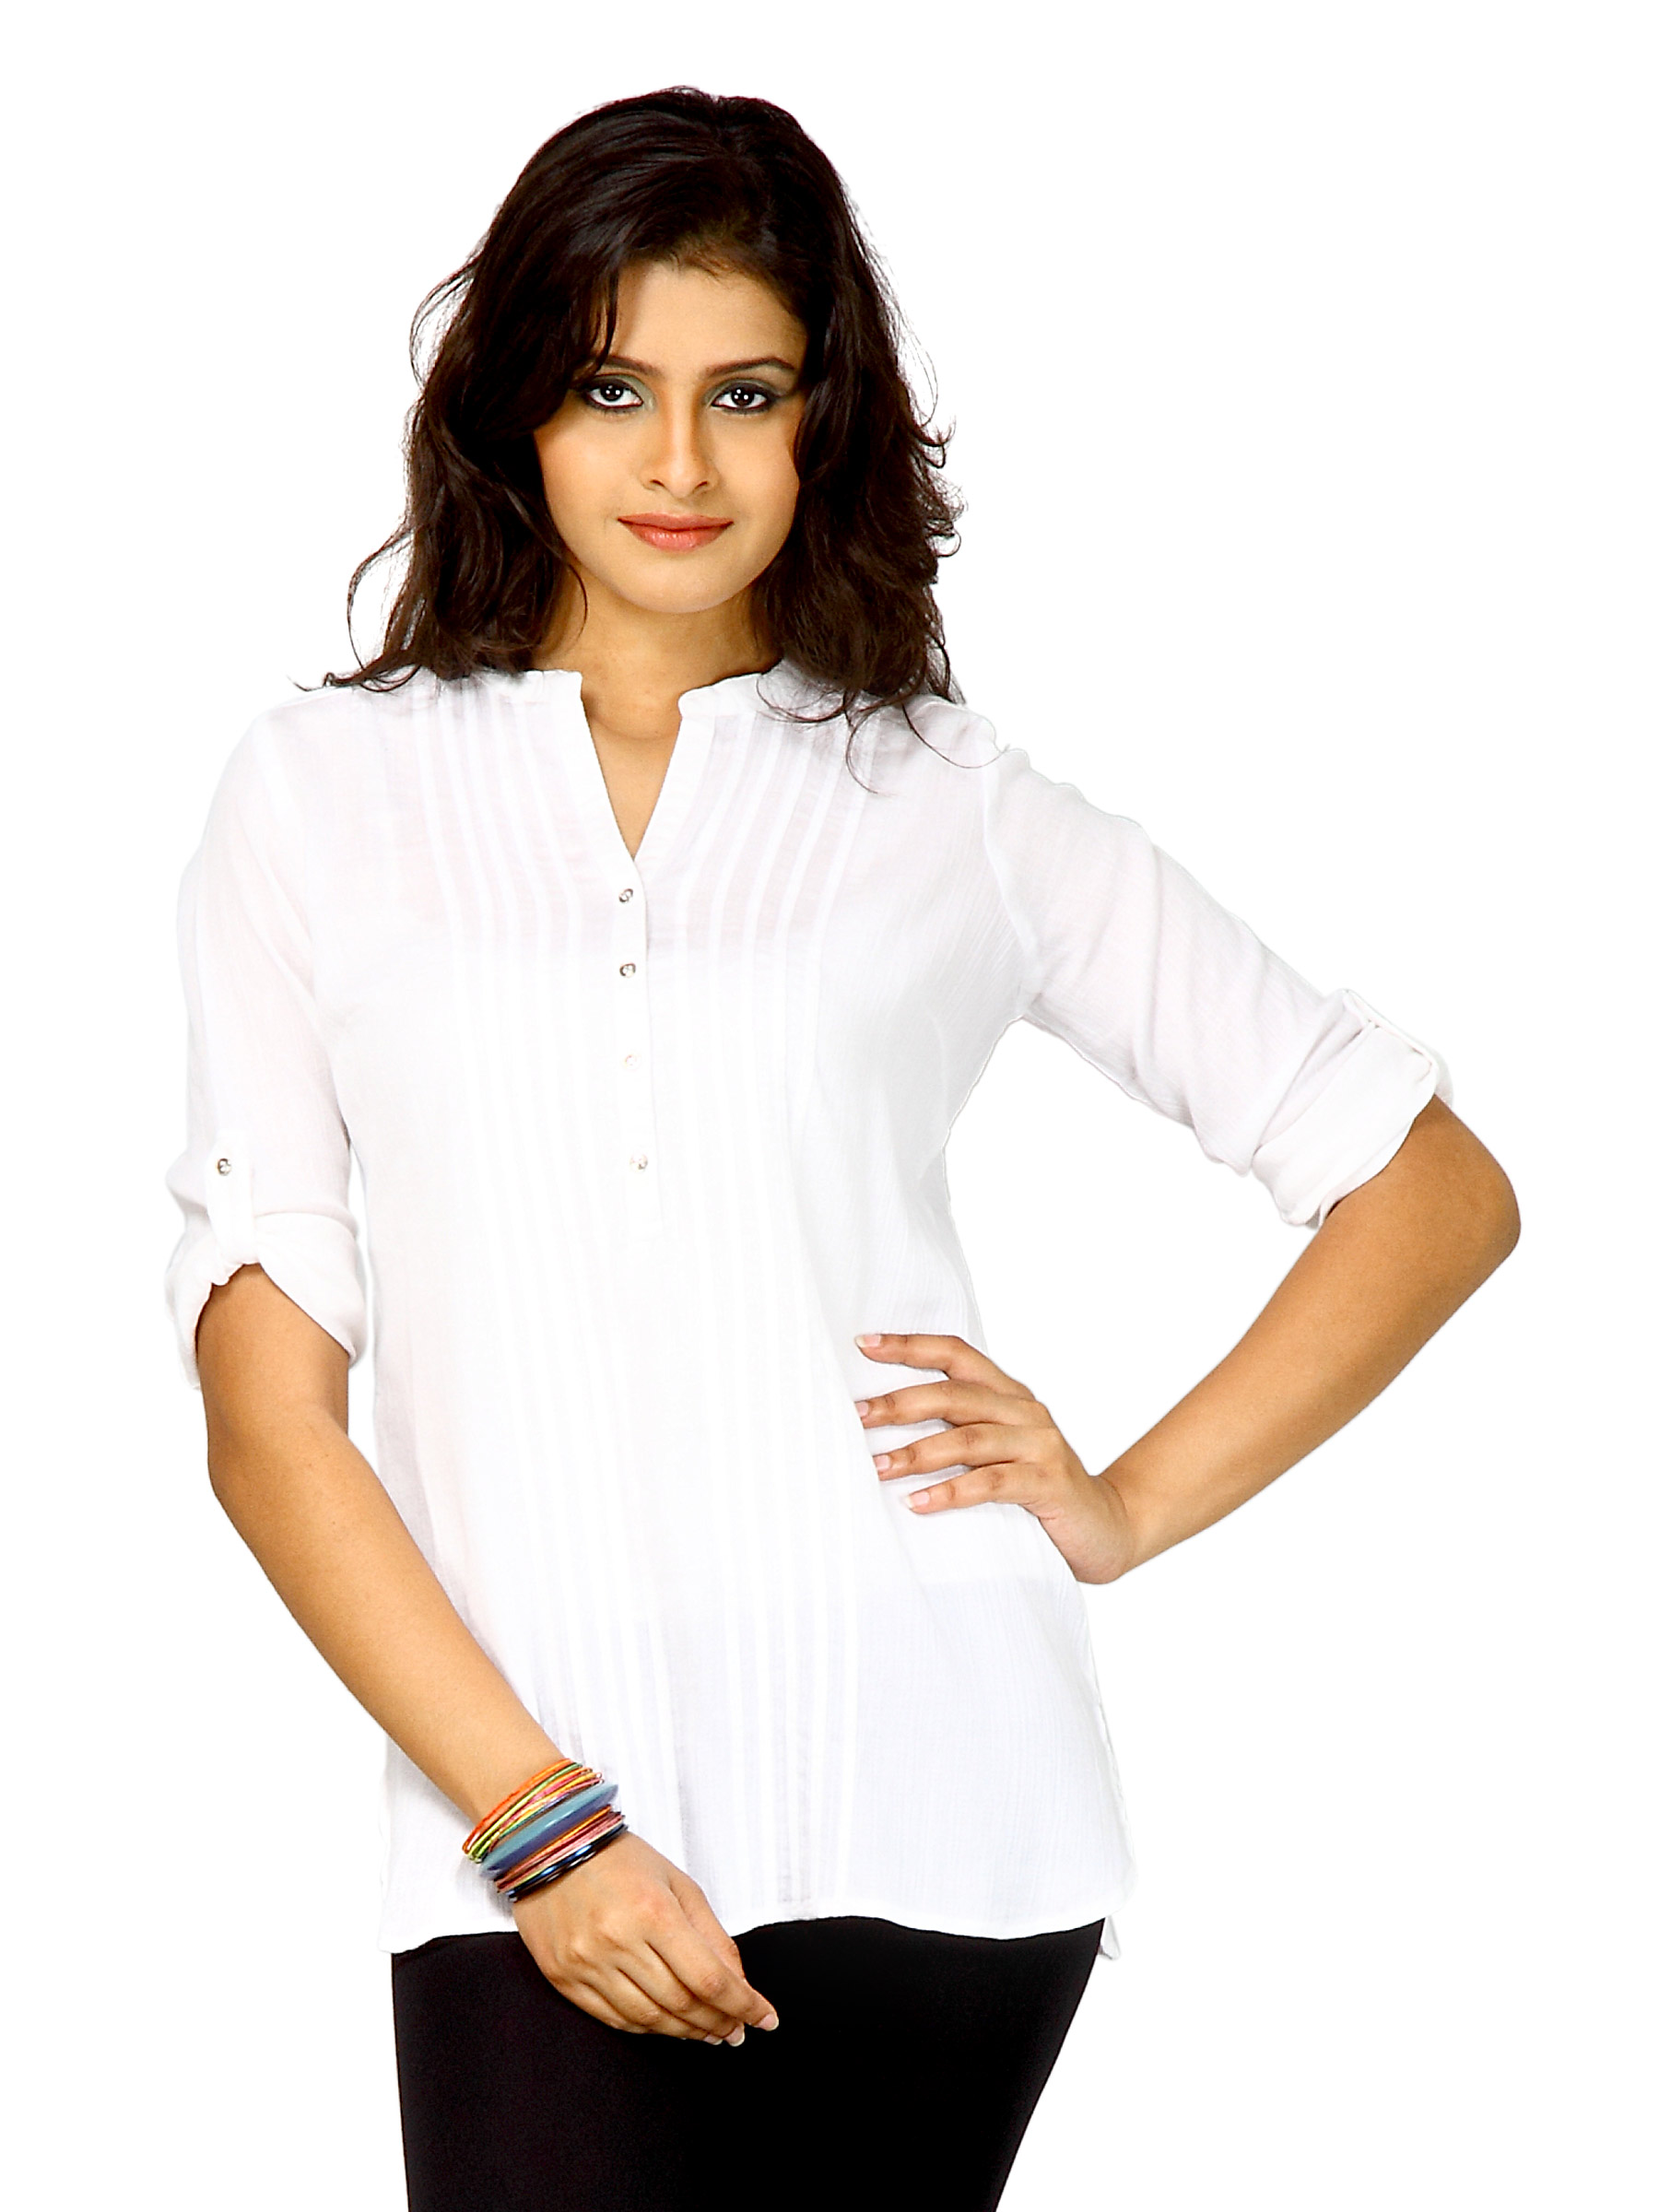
W Women Mandarin Neck Full Sleeve White Top
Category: Apparel / Topwear / Tops
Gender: Women
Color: White
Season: Summer 2011
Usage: Ethnic